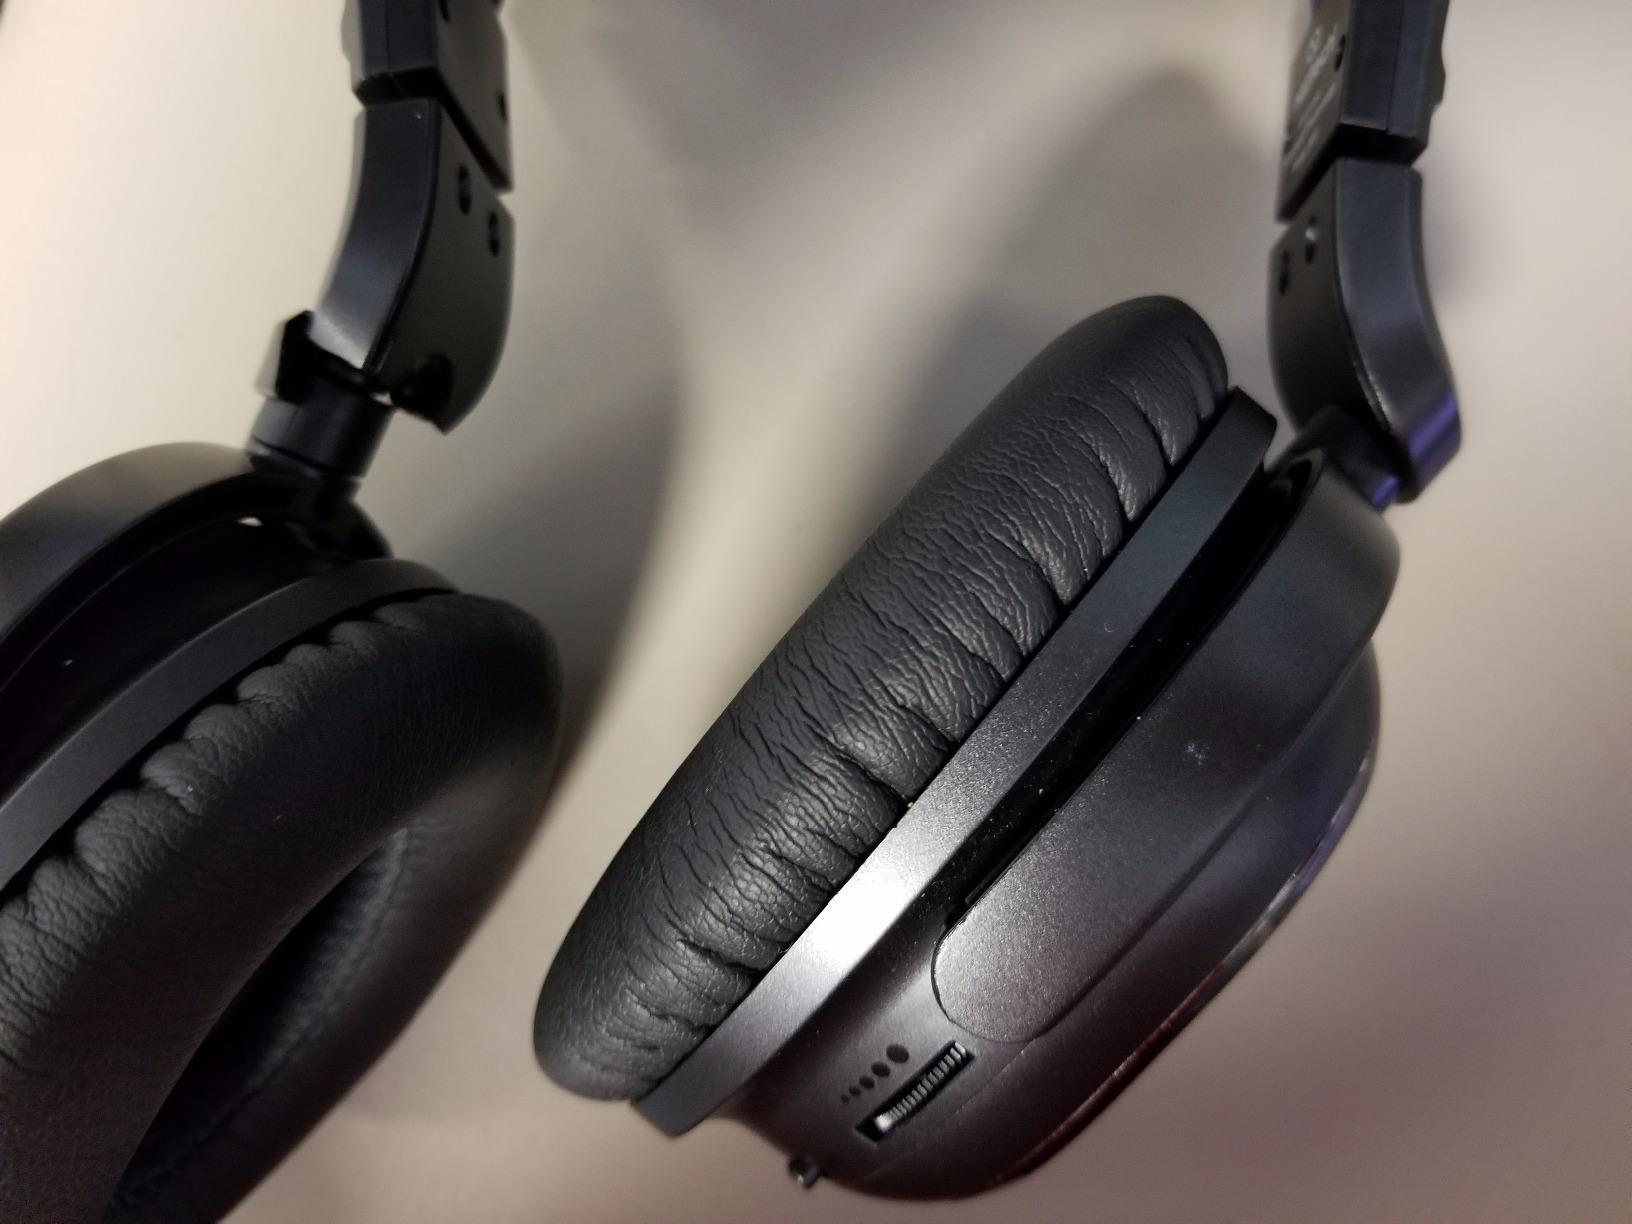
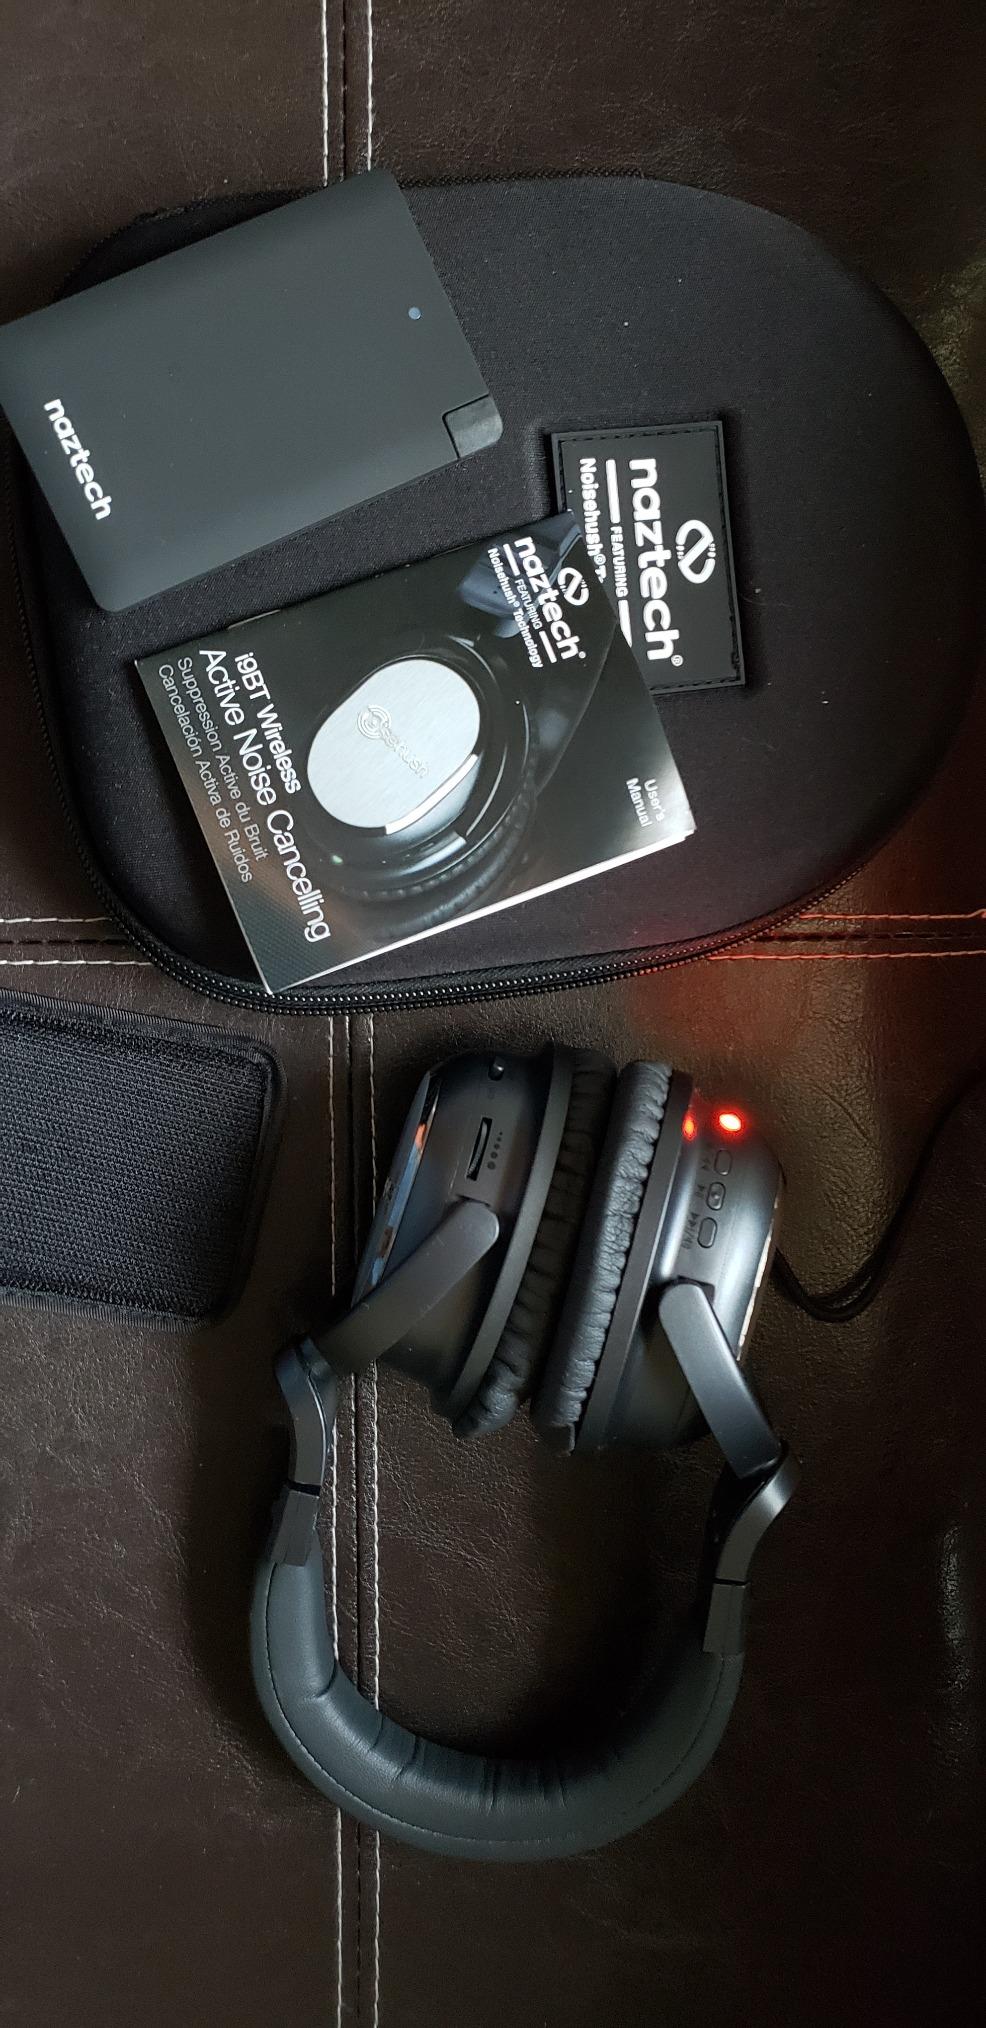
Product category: headphones
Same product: yes